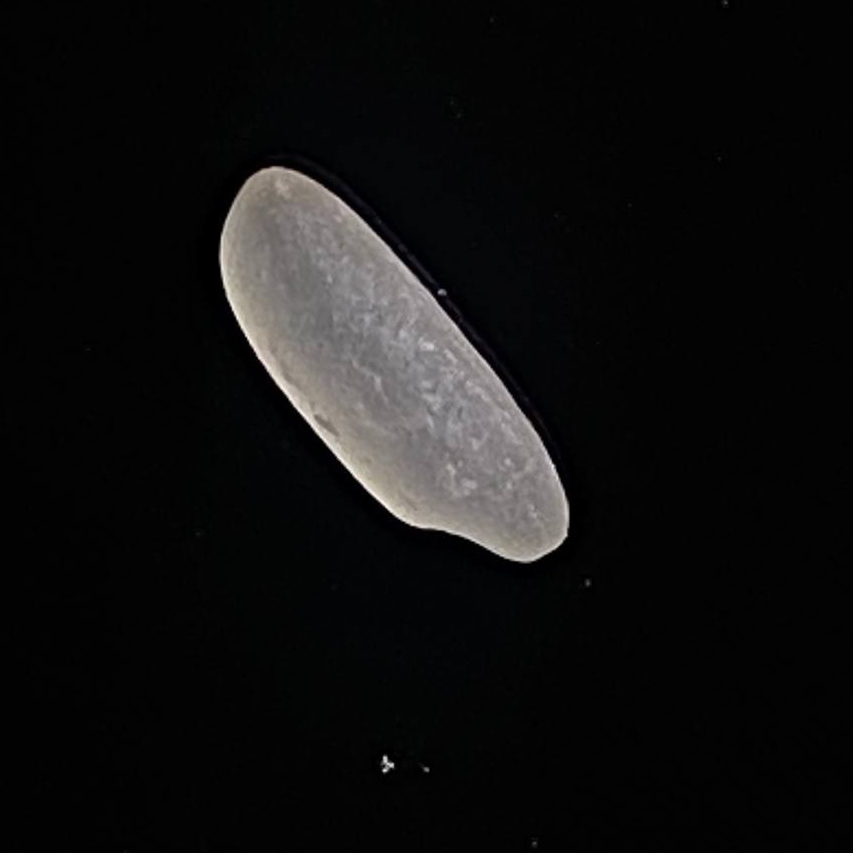
Rice variety: Paijam